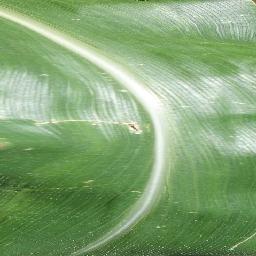
Label: Corn___healthy